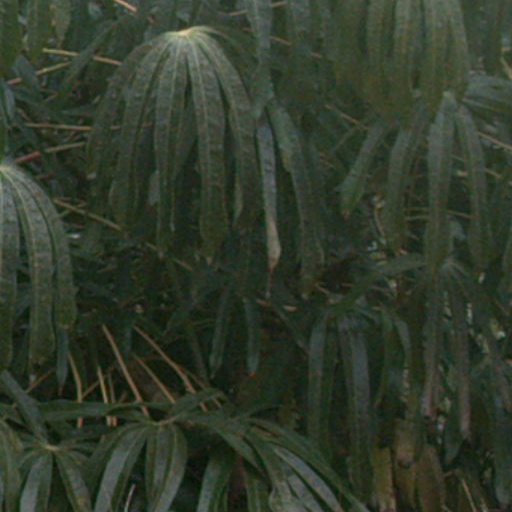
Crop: cassava